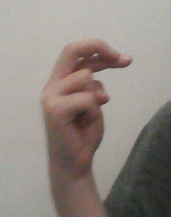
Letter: zay